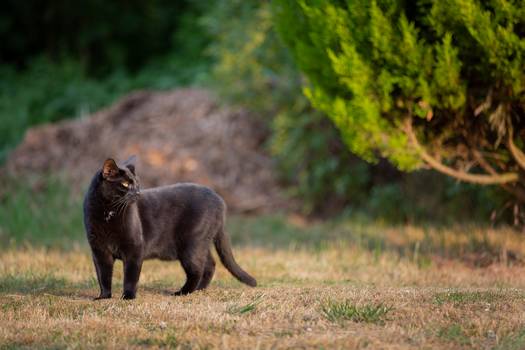
Label: No Watermark